Mikhail Vrubel

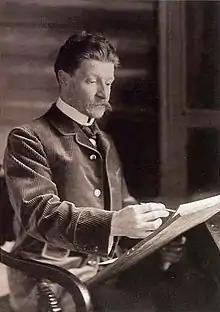
Vrubel at work, 1898 photograph

) was a Russian painter, draughtsman, and sculptor. A prolific and innovative master in various media such as painting, drawing, decorative sculpture, and theatrical art, Vrubel is generally characterized as one of the most important artists in Russian symbolist tradition and a pioneering figure of Modernist art.